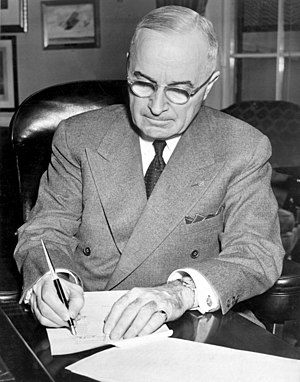
Harry S. Truman / Præsident 1945–1953 / Anden præsidentperiode (1949–1953) / Korea krigen
Præsident Truman underskriver en proklamation som erklærer national undtagelsestilstand under Korea krigen.
Harry S. Truman var USA's 33. præsident. Som vicepræsident efterfulgte han Franklin D. Roosevelt, som døde mindre end tre måneder efter, at han var begyndt på sin fjerde embedsperiode.